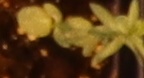
Label: Flax